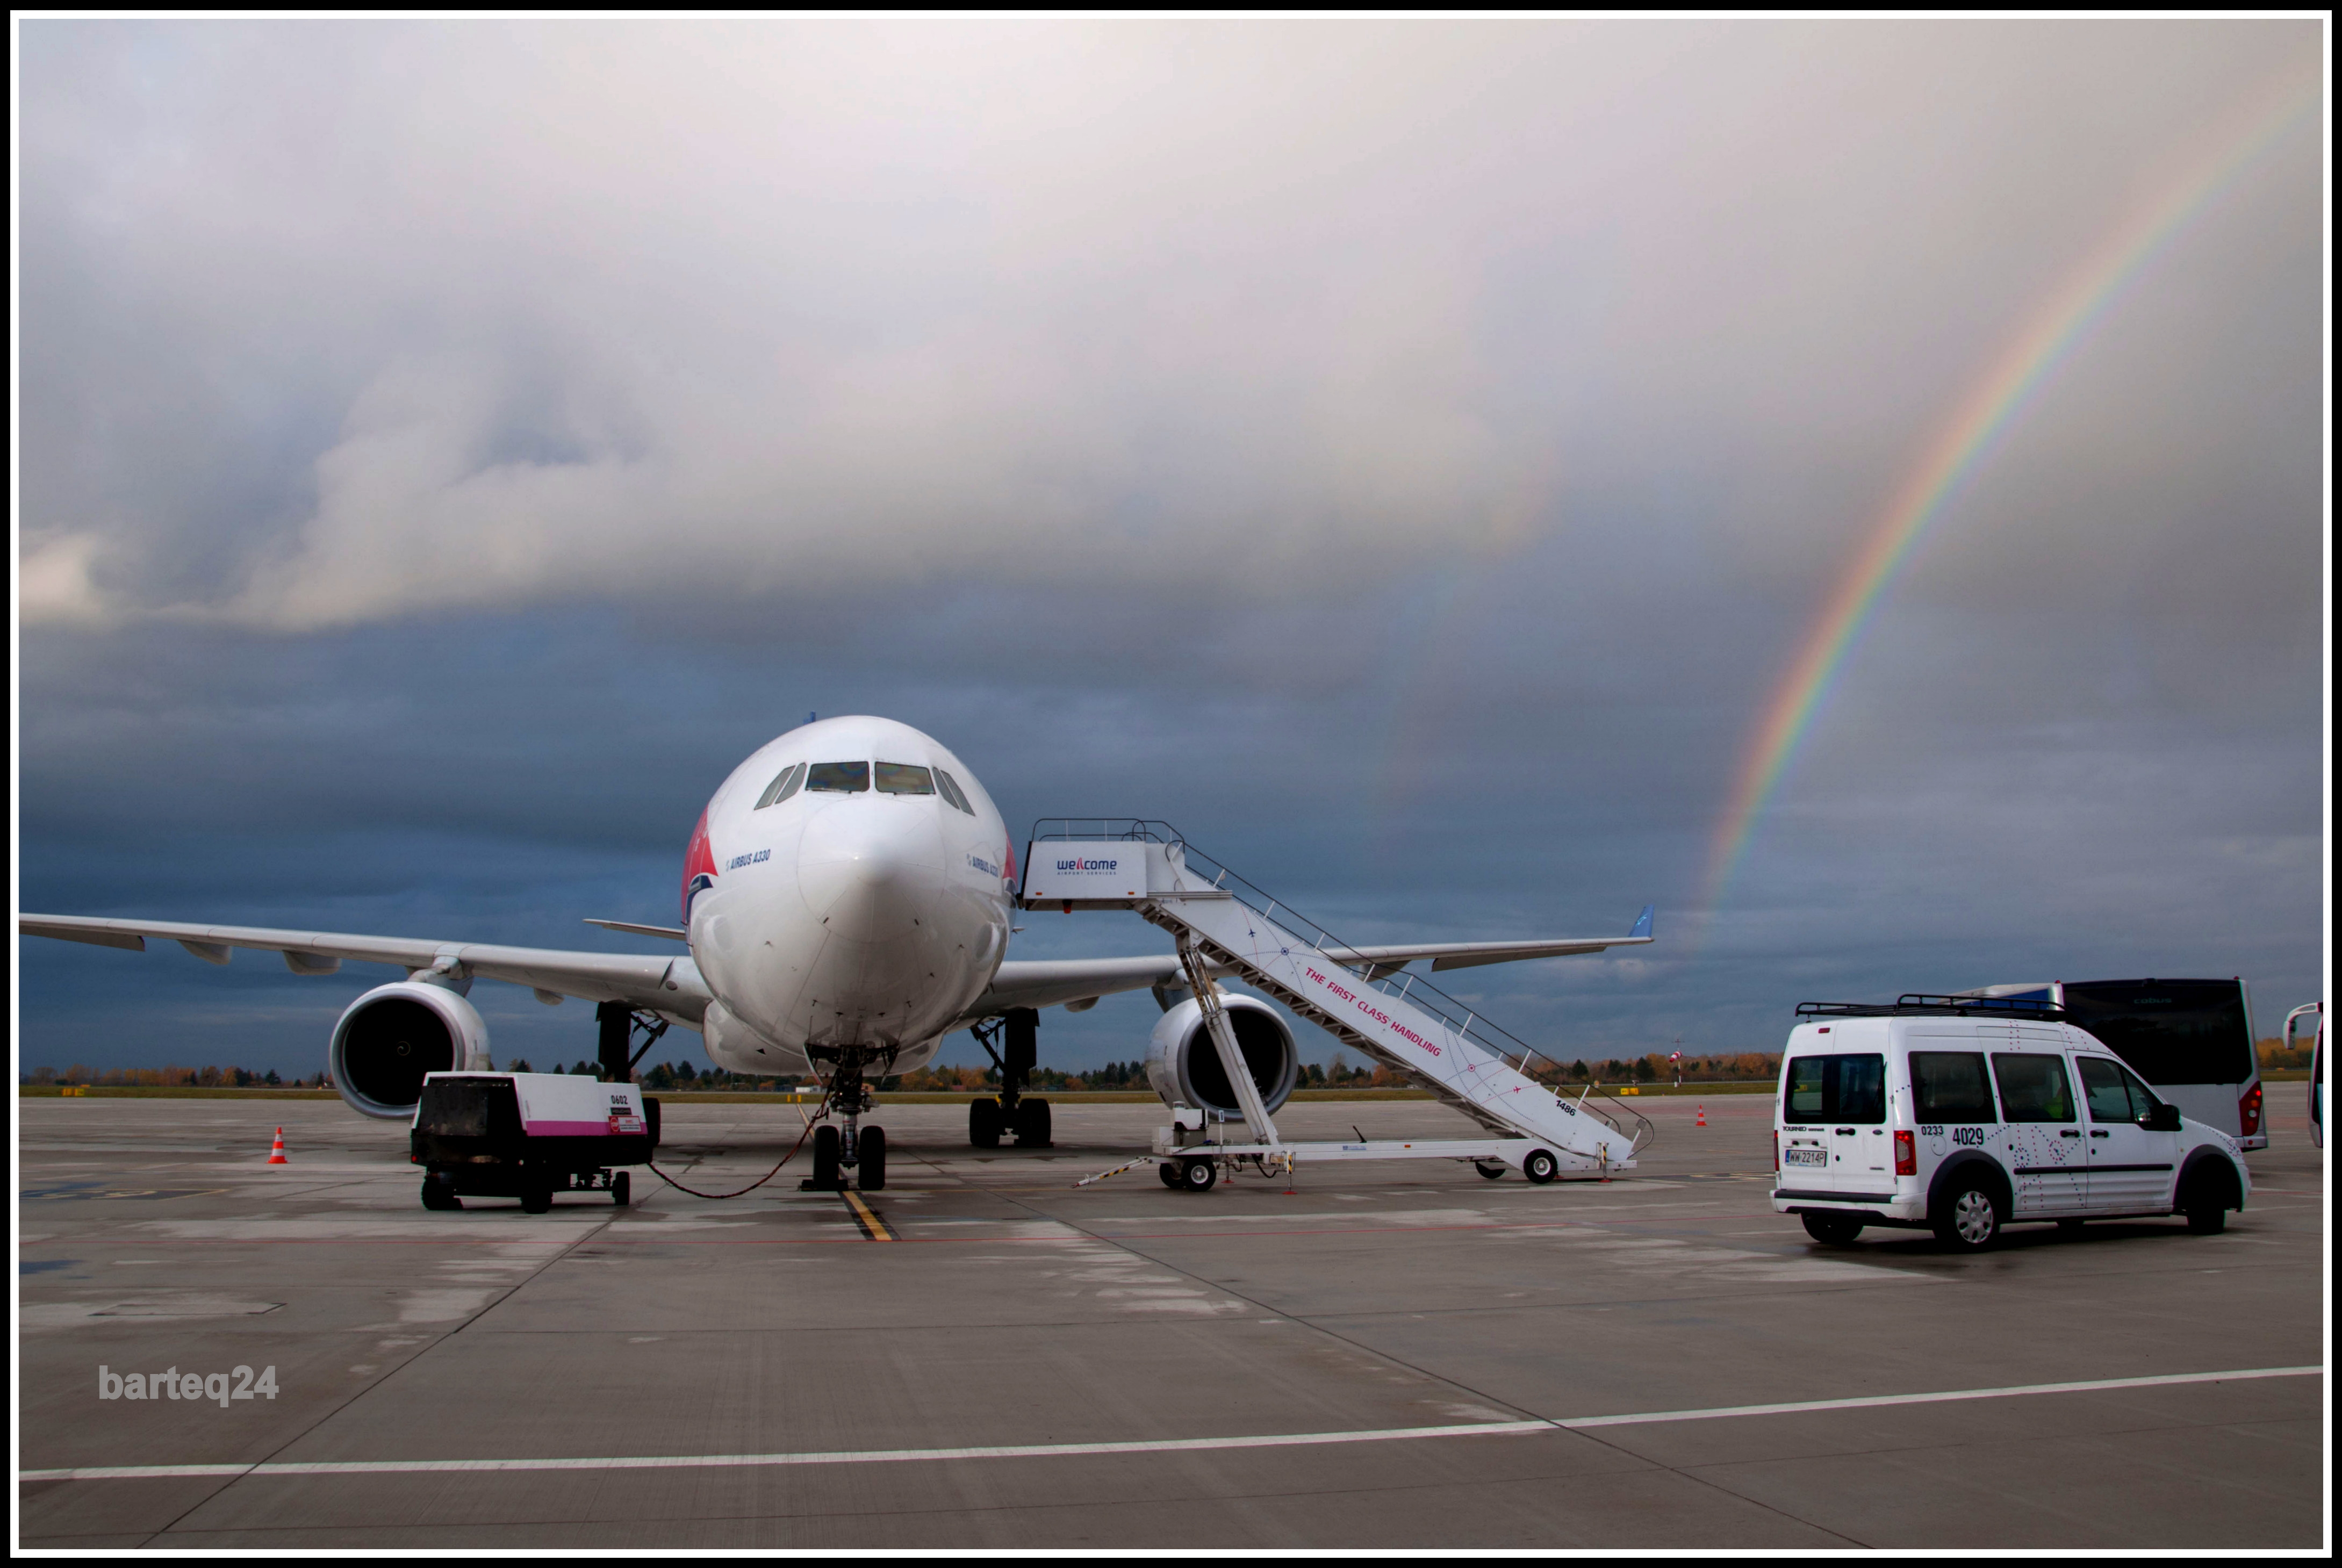
airplane, aircraft, europe, vehicle, airline, aviation, flight, airliner, poland, europa, airbus, polska, warsaw, warszawa, takeoff, mazovia, mazowsze, epwa, lotniskochopina, chopinairport, a330243, cgtsn, cn369, travelservice, airtransat, travelservicepoland, jet aircraft, boeing 777, boeing 767, airbus a380, air travel, atmosphere of earth, wide body aircraft, narrow body aircraft